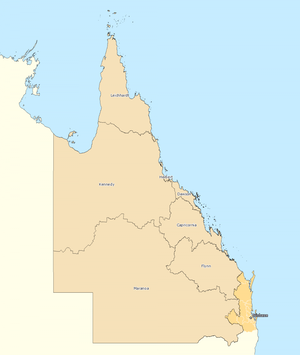
La Chambre des représentants australienne est composée de 150 députés élus nominalement dans des circonscriptions électorales appelées divisions, electorates ou seats. Le terme britannique « constituencies » est rarement utilisé.